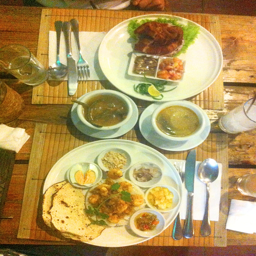
our dinner at cafe by the ruins